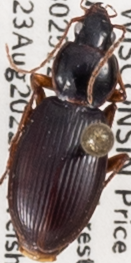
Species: Synuchus impunctatus
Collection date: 2022-08-23
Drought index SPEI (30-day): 0.17
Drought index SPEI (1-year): -0.39
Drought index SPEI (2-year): -0.39